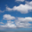
Label: cloud